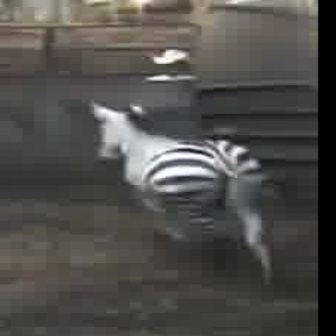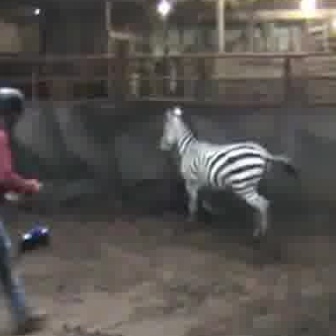
  Please identify the target specified by the bounding box [83,96,276,289] in the first image and locate it in the second image. Return the coordinates in [x_min,y_min,x_max,y_max] format.
Answer: [156,104,299,247]